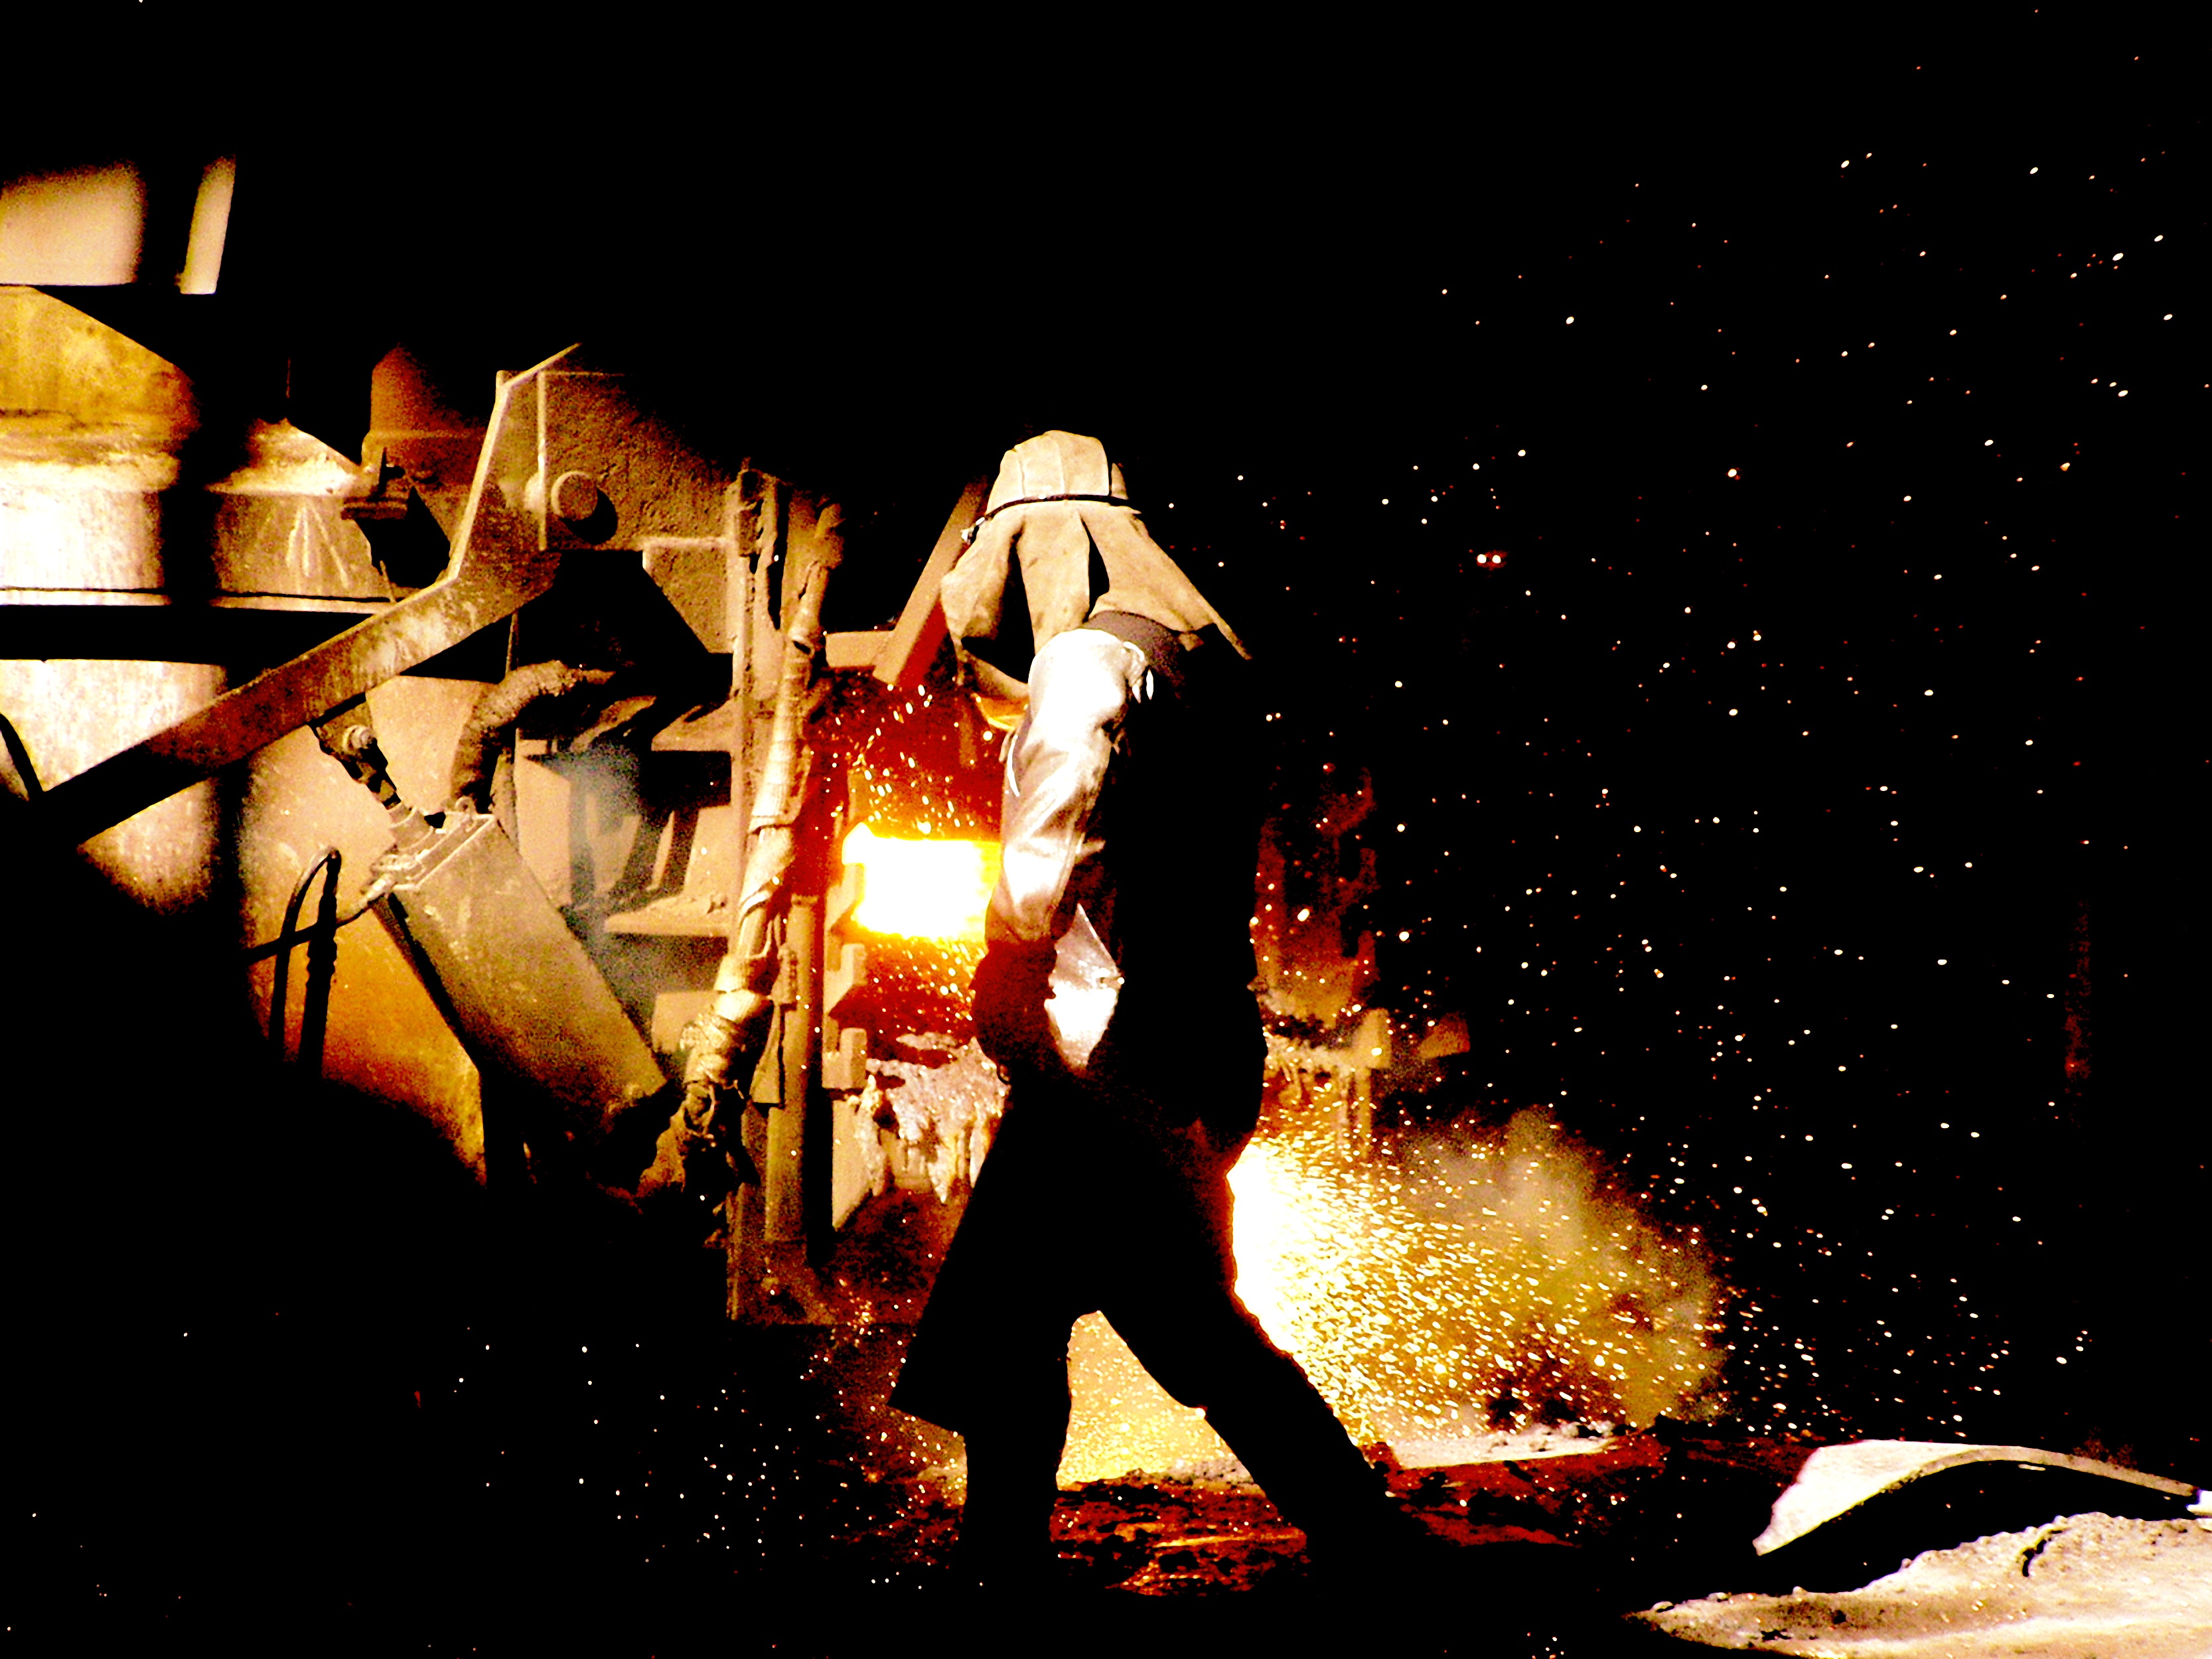
steel, darkness, metallurgy, smelter, musical theatre